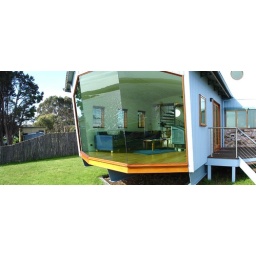
beautiful beach house we stayed in on the West coast of Tasmania